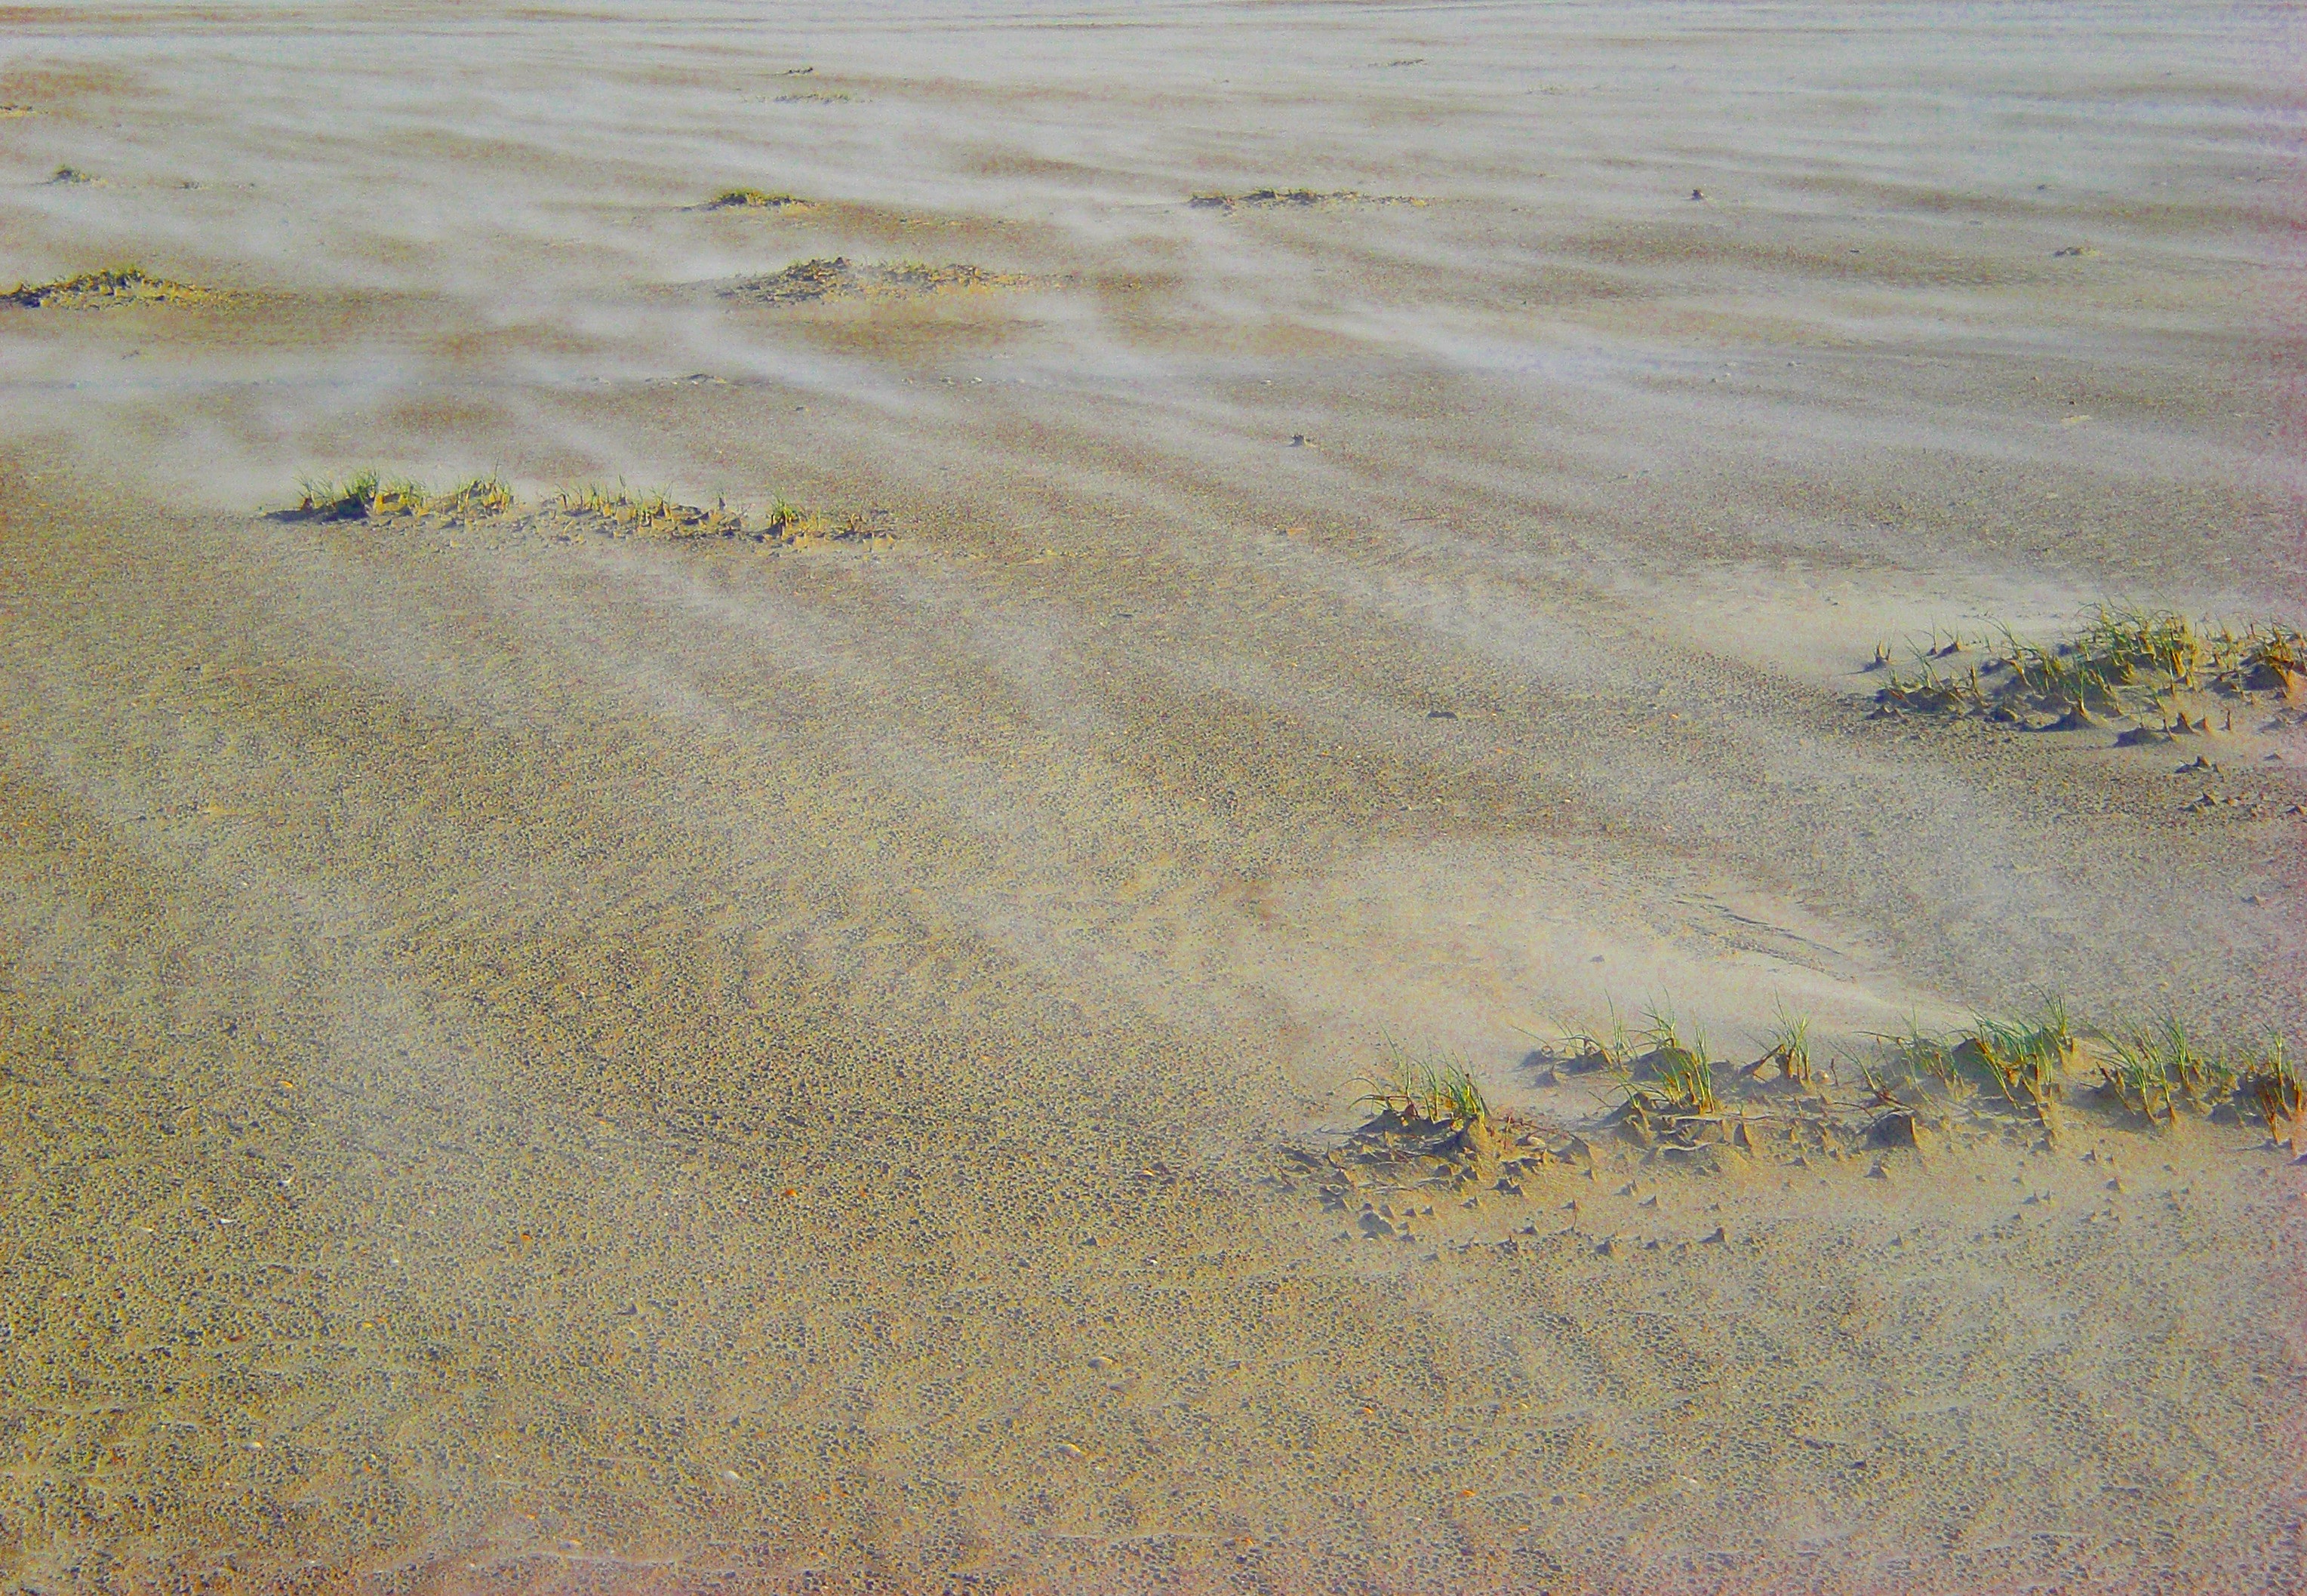
beach, sea, coast, sand, marsh, shore, wave, wind, material, dunes, wetland, habitat, recovery, wavy line, mudflat, natural environment, grass family